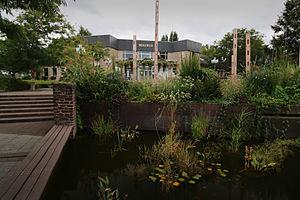
Mairie de Chartres-de-Bretagne
Chartres-de-Bretagne est une commune française située dans le département d'Ille-et-Vilaine, en région Bretagne.